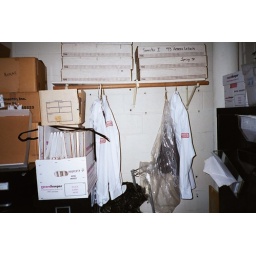
This is the wall behind my desk in the RCRC cave.